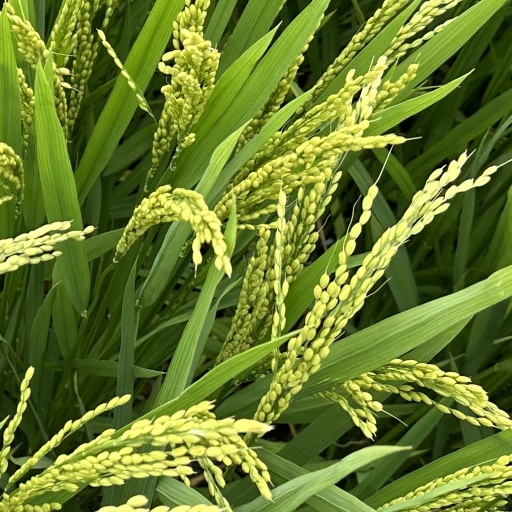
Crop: rice